Chaplain–Medic massacre

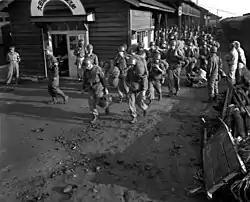
Task Force Smith arrives in South Korea

Advance elements of the 24th Infantry Division were badly defeated in the Battle of Osan on July 5, during the first battle between US and KPA forces. The force at the battle, Task Force Smith, retreated from Osan, and US forces were again defeated in the Battle of Pyongtaek. For over a week after the defeat of Task Force Smith, 24th Infantry Division soldiers were repeatedly defeated and forced south by the KPA's superior numbers and equipment. The 24th Infantry Division was systematically pushed south at and around Chochiwon, Chonan, Pyongtaek, Hadong, and Yechon. These American soldiers, most of whom had experienced only occupation duty in Japan and no actual combat, were unprepared compared to the more disciplined North Korean units.